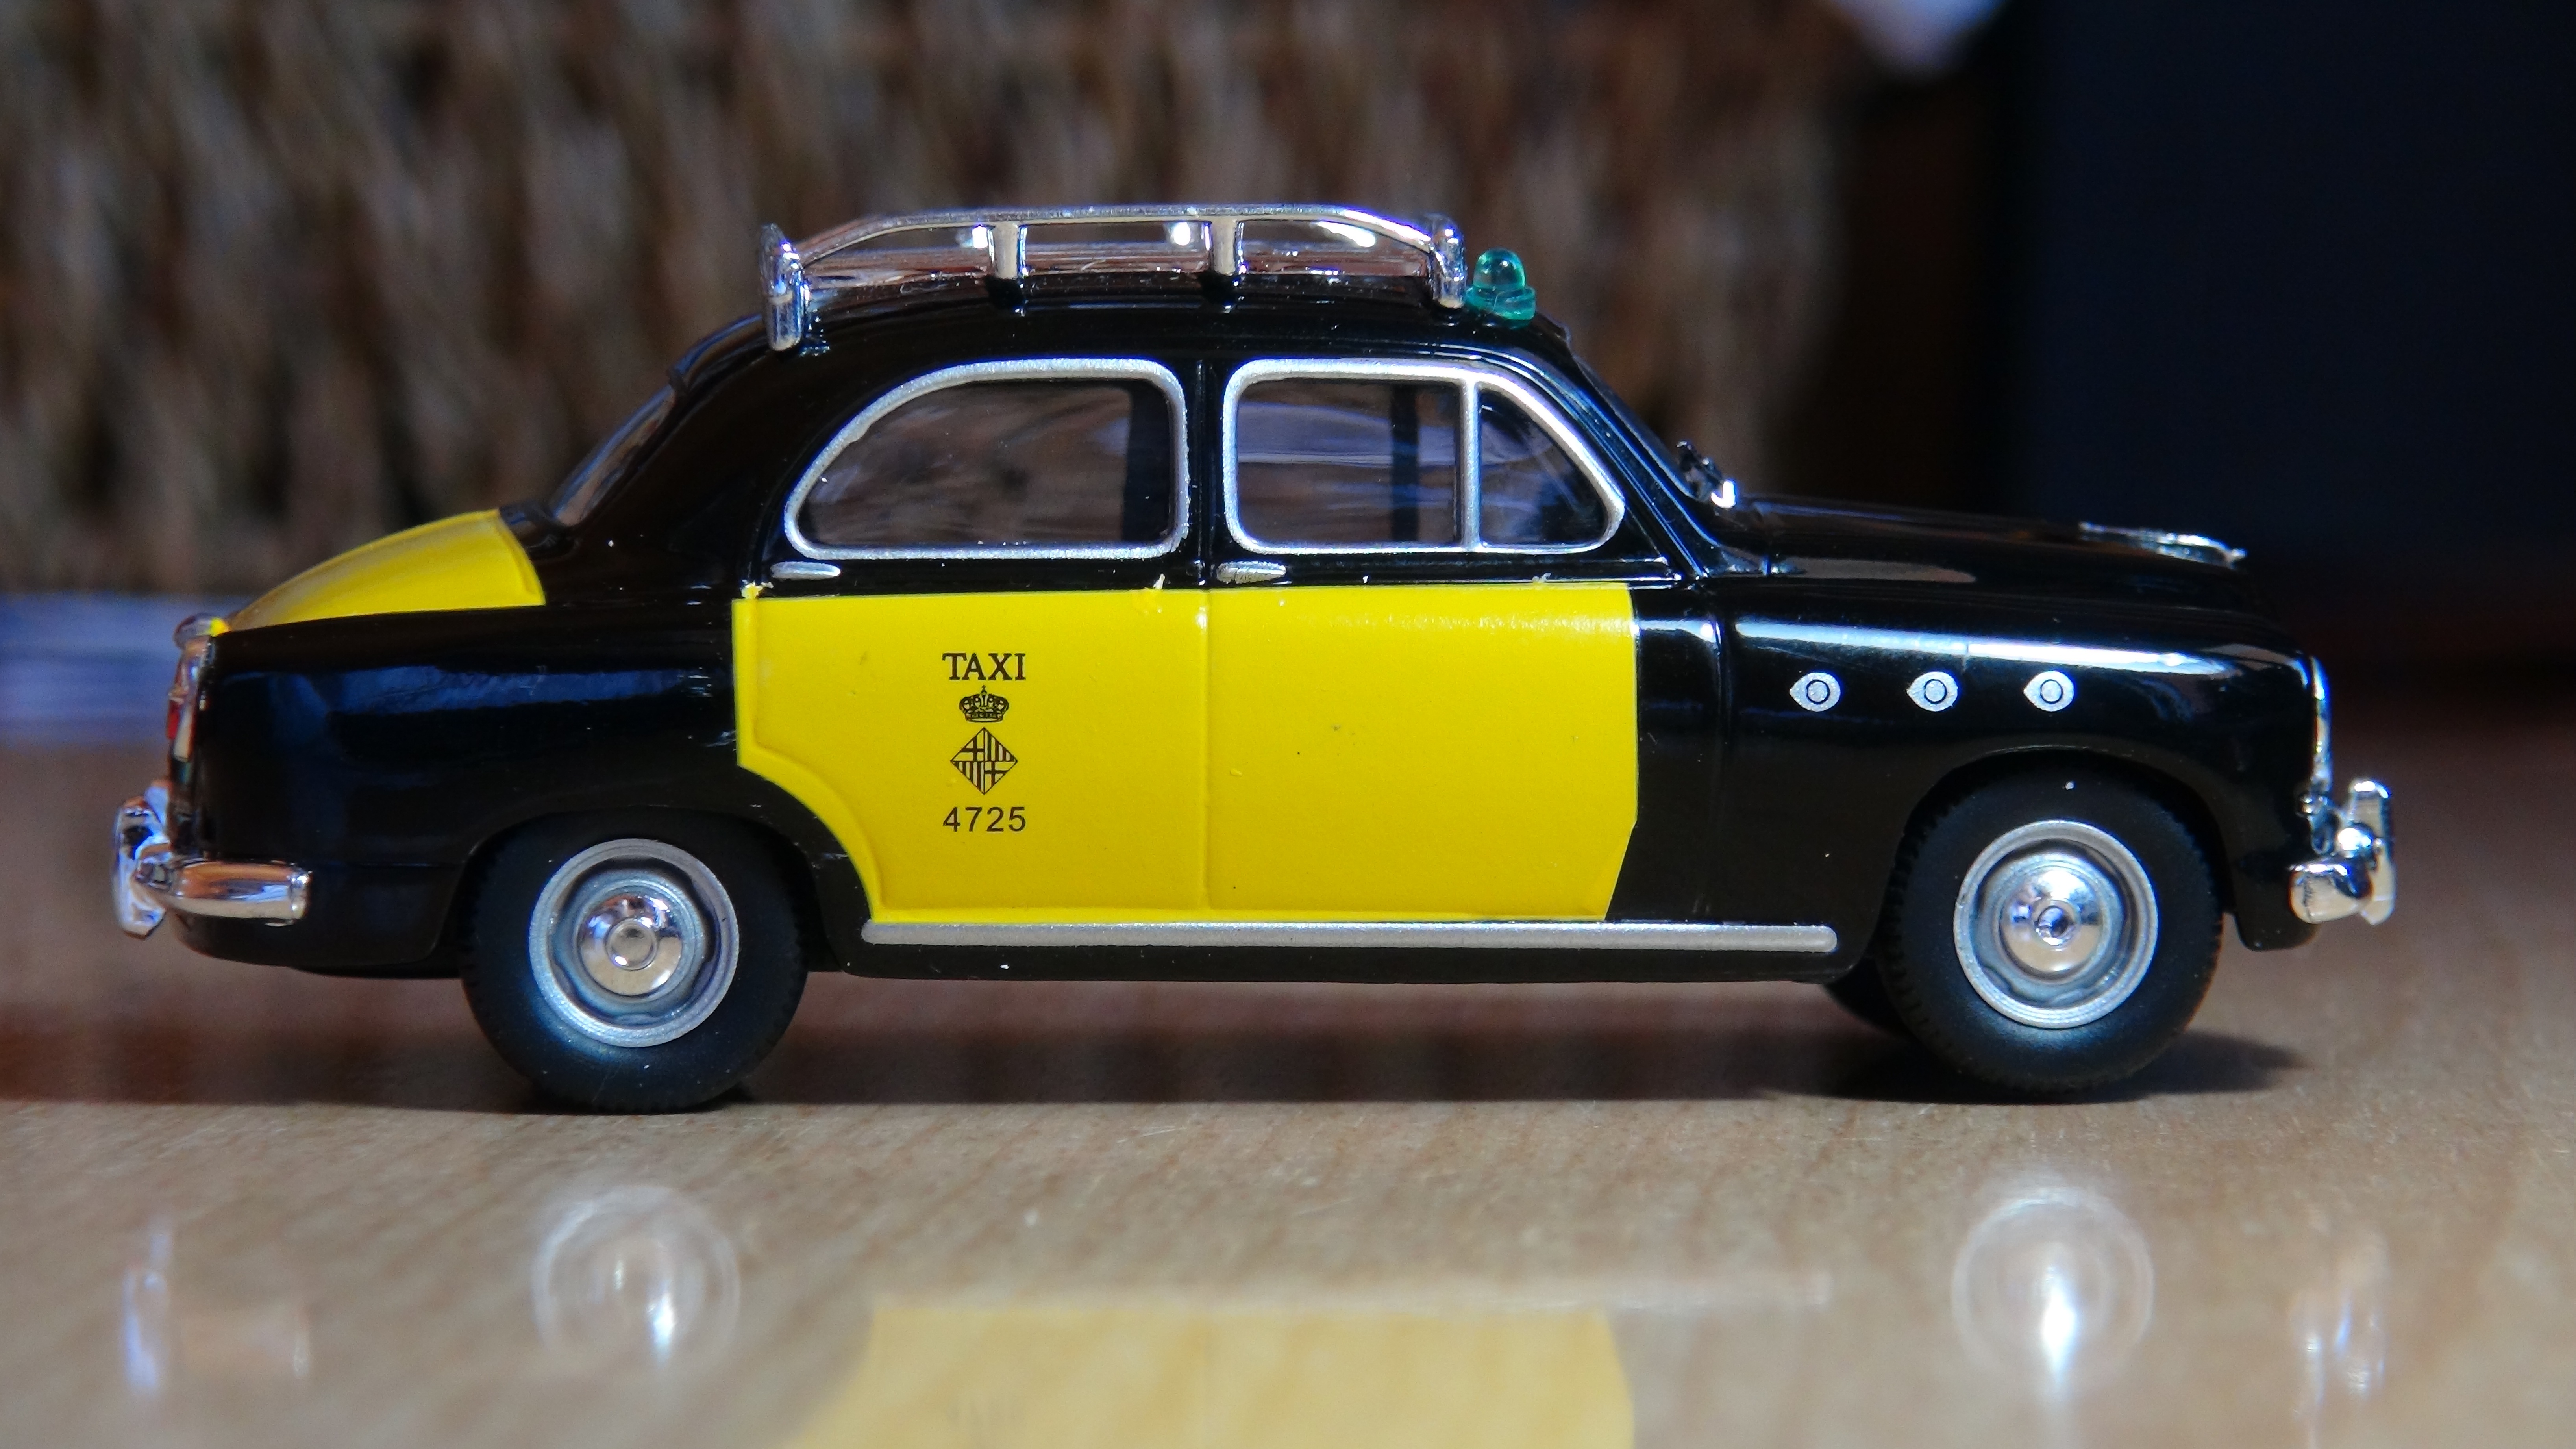
car, taxi, vehicle, barcelona, classic car, miniature, sedan, antique car, model car, land vehicle, automobile make, compact car, mid size car, austin fx4, hindustan ambassador, 60's, seat 1400